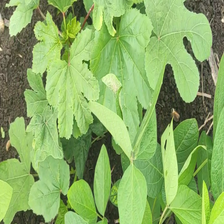
Weed species: Little_Mallow(Malva parviflora)